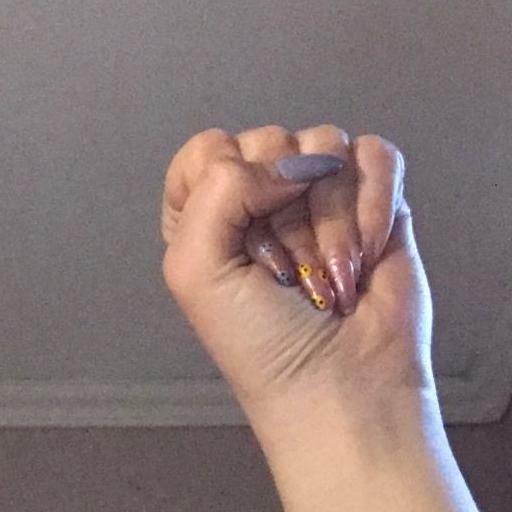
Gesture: fist